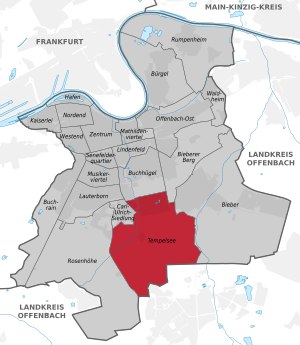
Offenbach-Tempelsee
Tempelsees placering i Offenbach am Main
Tempelsee er en bydel i Offenbach am Main. I december 2015 havde Tempelsee omkring 4.800 indbyggere.